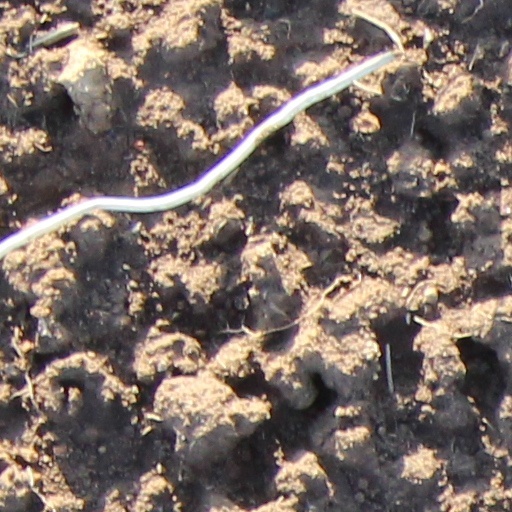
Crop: wheat